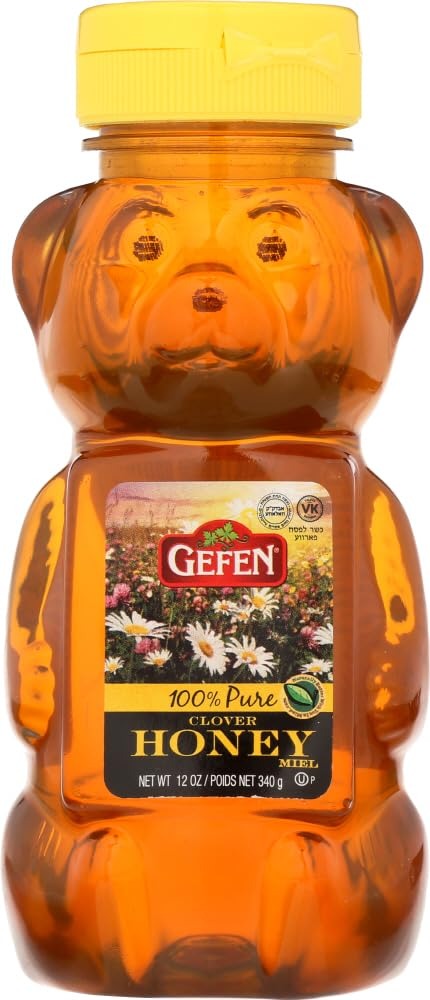
Item Name: Gefen Honey 12 Oz (Pack of 3)
Value: 36.0
Unit: Fl Oz

Price: 4.99